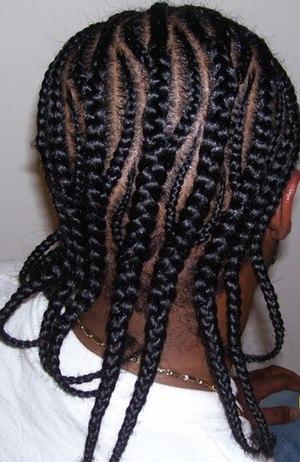
Les cornrows ou « tresses », également appelées canerows dans les Caraïbes, sont un ancien style de coiffure africaine traditionnelle, dans lequel les cheveux sont tressés très près du cuir chevelu, en utilisant un mouvement ascendant pour produire une rangée continue et surélevée. Les cornrows sont souvent formées en simples lignes droites, comme leur nom l'indique, mais elles peuvent également être formées en motifs géométriques ou curvilignes compliqués.